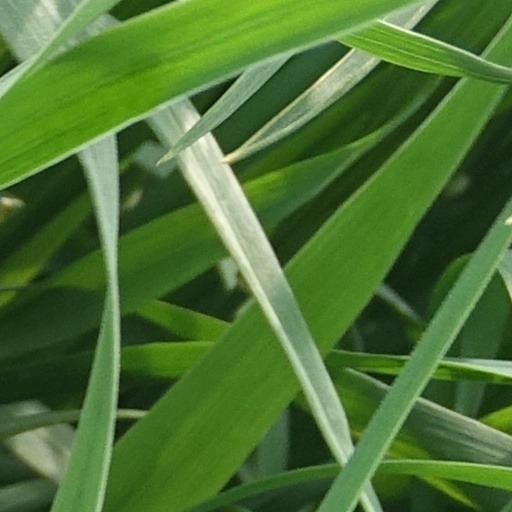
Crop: wheat